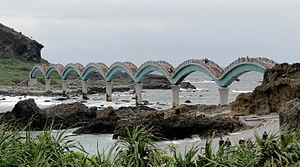
Pont piétonnier de Sansiantai (1987), comté de Taitung, Taiwan